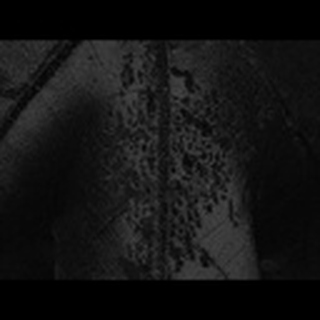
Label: cotton_aphids